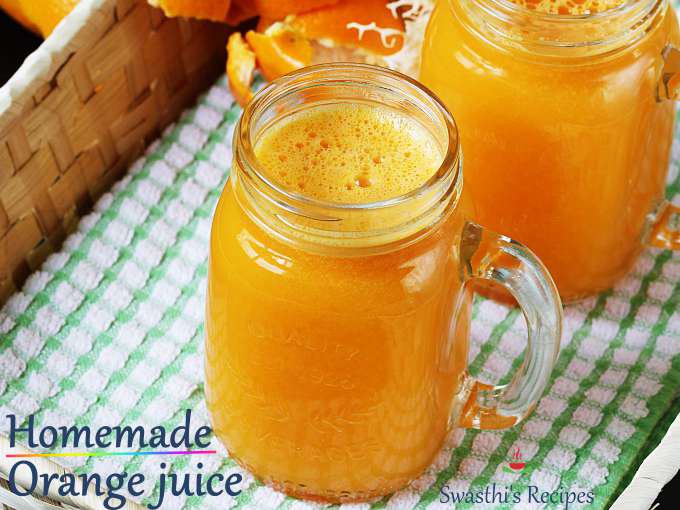
Label: Orange